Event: Nepal Earthquake
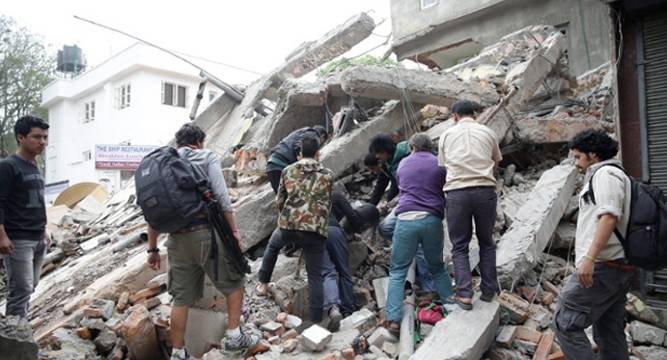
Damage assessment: damage